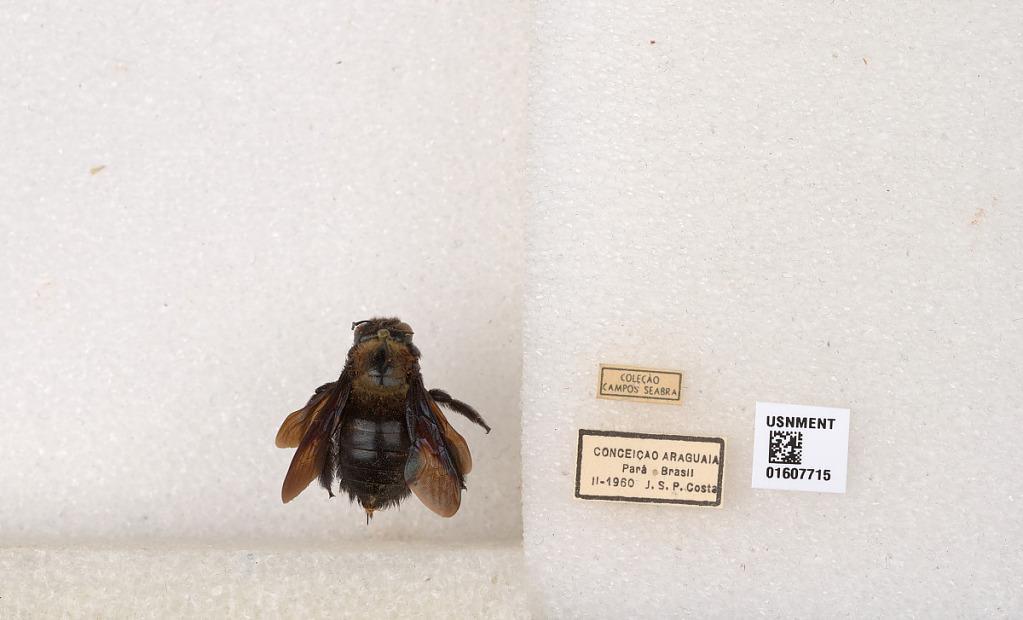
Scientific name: Xylocopa (Neoxylocopa) cearensis Ducke
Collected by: J. Costa
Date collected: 1960-2-1
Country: Brazil
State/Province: Para
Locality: Conceicao do Araguaia
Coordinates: -8.26176, -49.2693